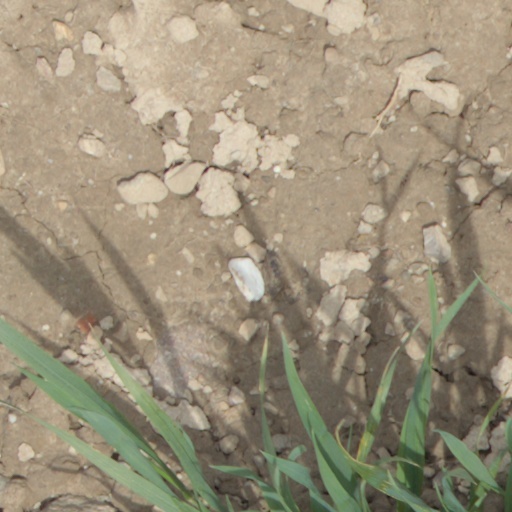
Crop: wheat